Education in the Philippines during American rule

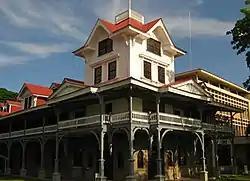
Silliman University in Dumaguete is the first American institution of higher learning to be founded in Asia

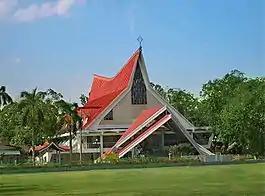
Central Philippine University, founded by the American Baptists is the second American university in Asia.

Education became a very important issue for the United States colonial government, since it allowed it to spread their cultural values, particularly the English language, to the Filipino people. On March 10, 1901, with the Philippine-American war drawing to a conclusion, Elwell S. Otis, as Military Governor, created the Department of Public Instruction. Instruction in English language, and American history, Education was expected to lead to forming of a national identity and Filipino nationalism. On January 20, 1901, Act No. 74 formalized the creation of the department.